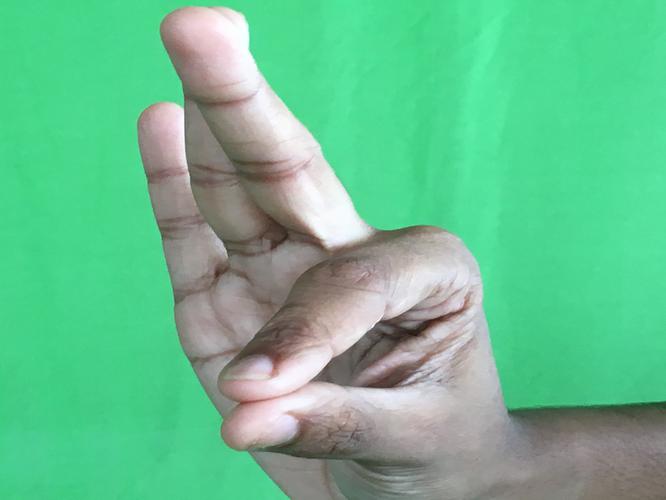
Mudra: Hamsasyam
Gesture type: single_hand